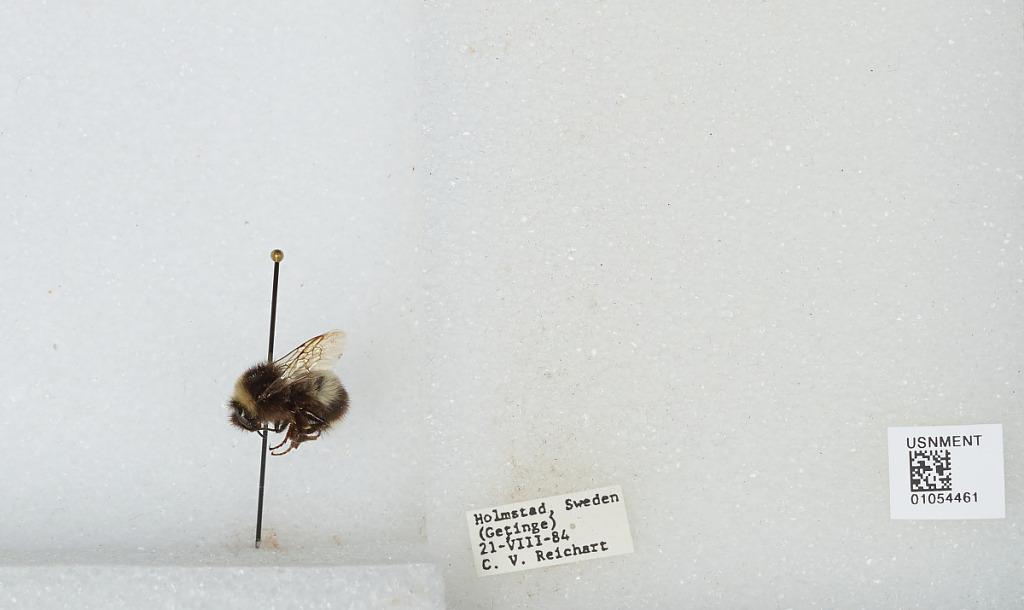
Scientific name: Bombus sp.
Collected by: C. Reichart
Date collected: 1984-8-21
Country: Sweden
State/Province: Halland
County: Halmstad
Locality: Getinge
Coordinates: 56.82, 12.73